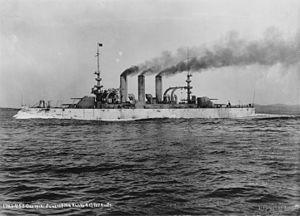
L'USS Georgia (BB-15) est un cuirassé de classe Virginia de la marine américaine.